Venceremos (political organization)

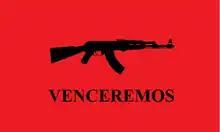
Flag used by Venceremos at its headquarters

Venceremos (Spanish for "We will be victorious") was an American far-left and primarily Chicano political group active in the Palo Alto, California area from 1969 to 1973.